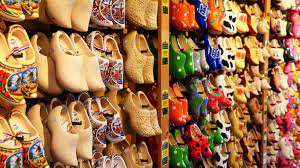
Label: Clog